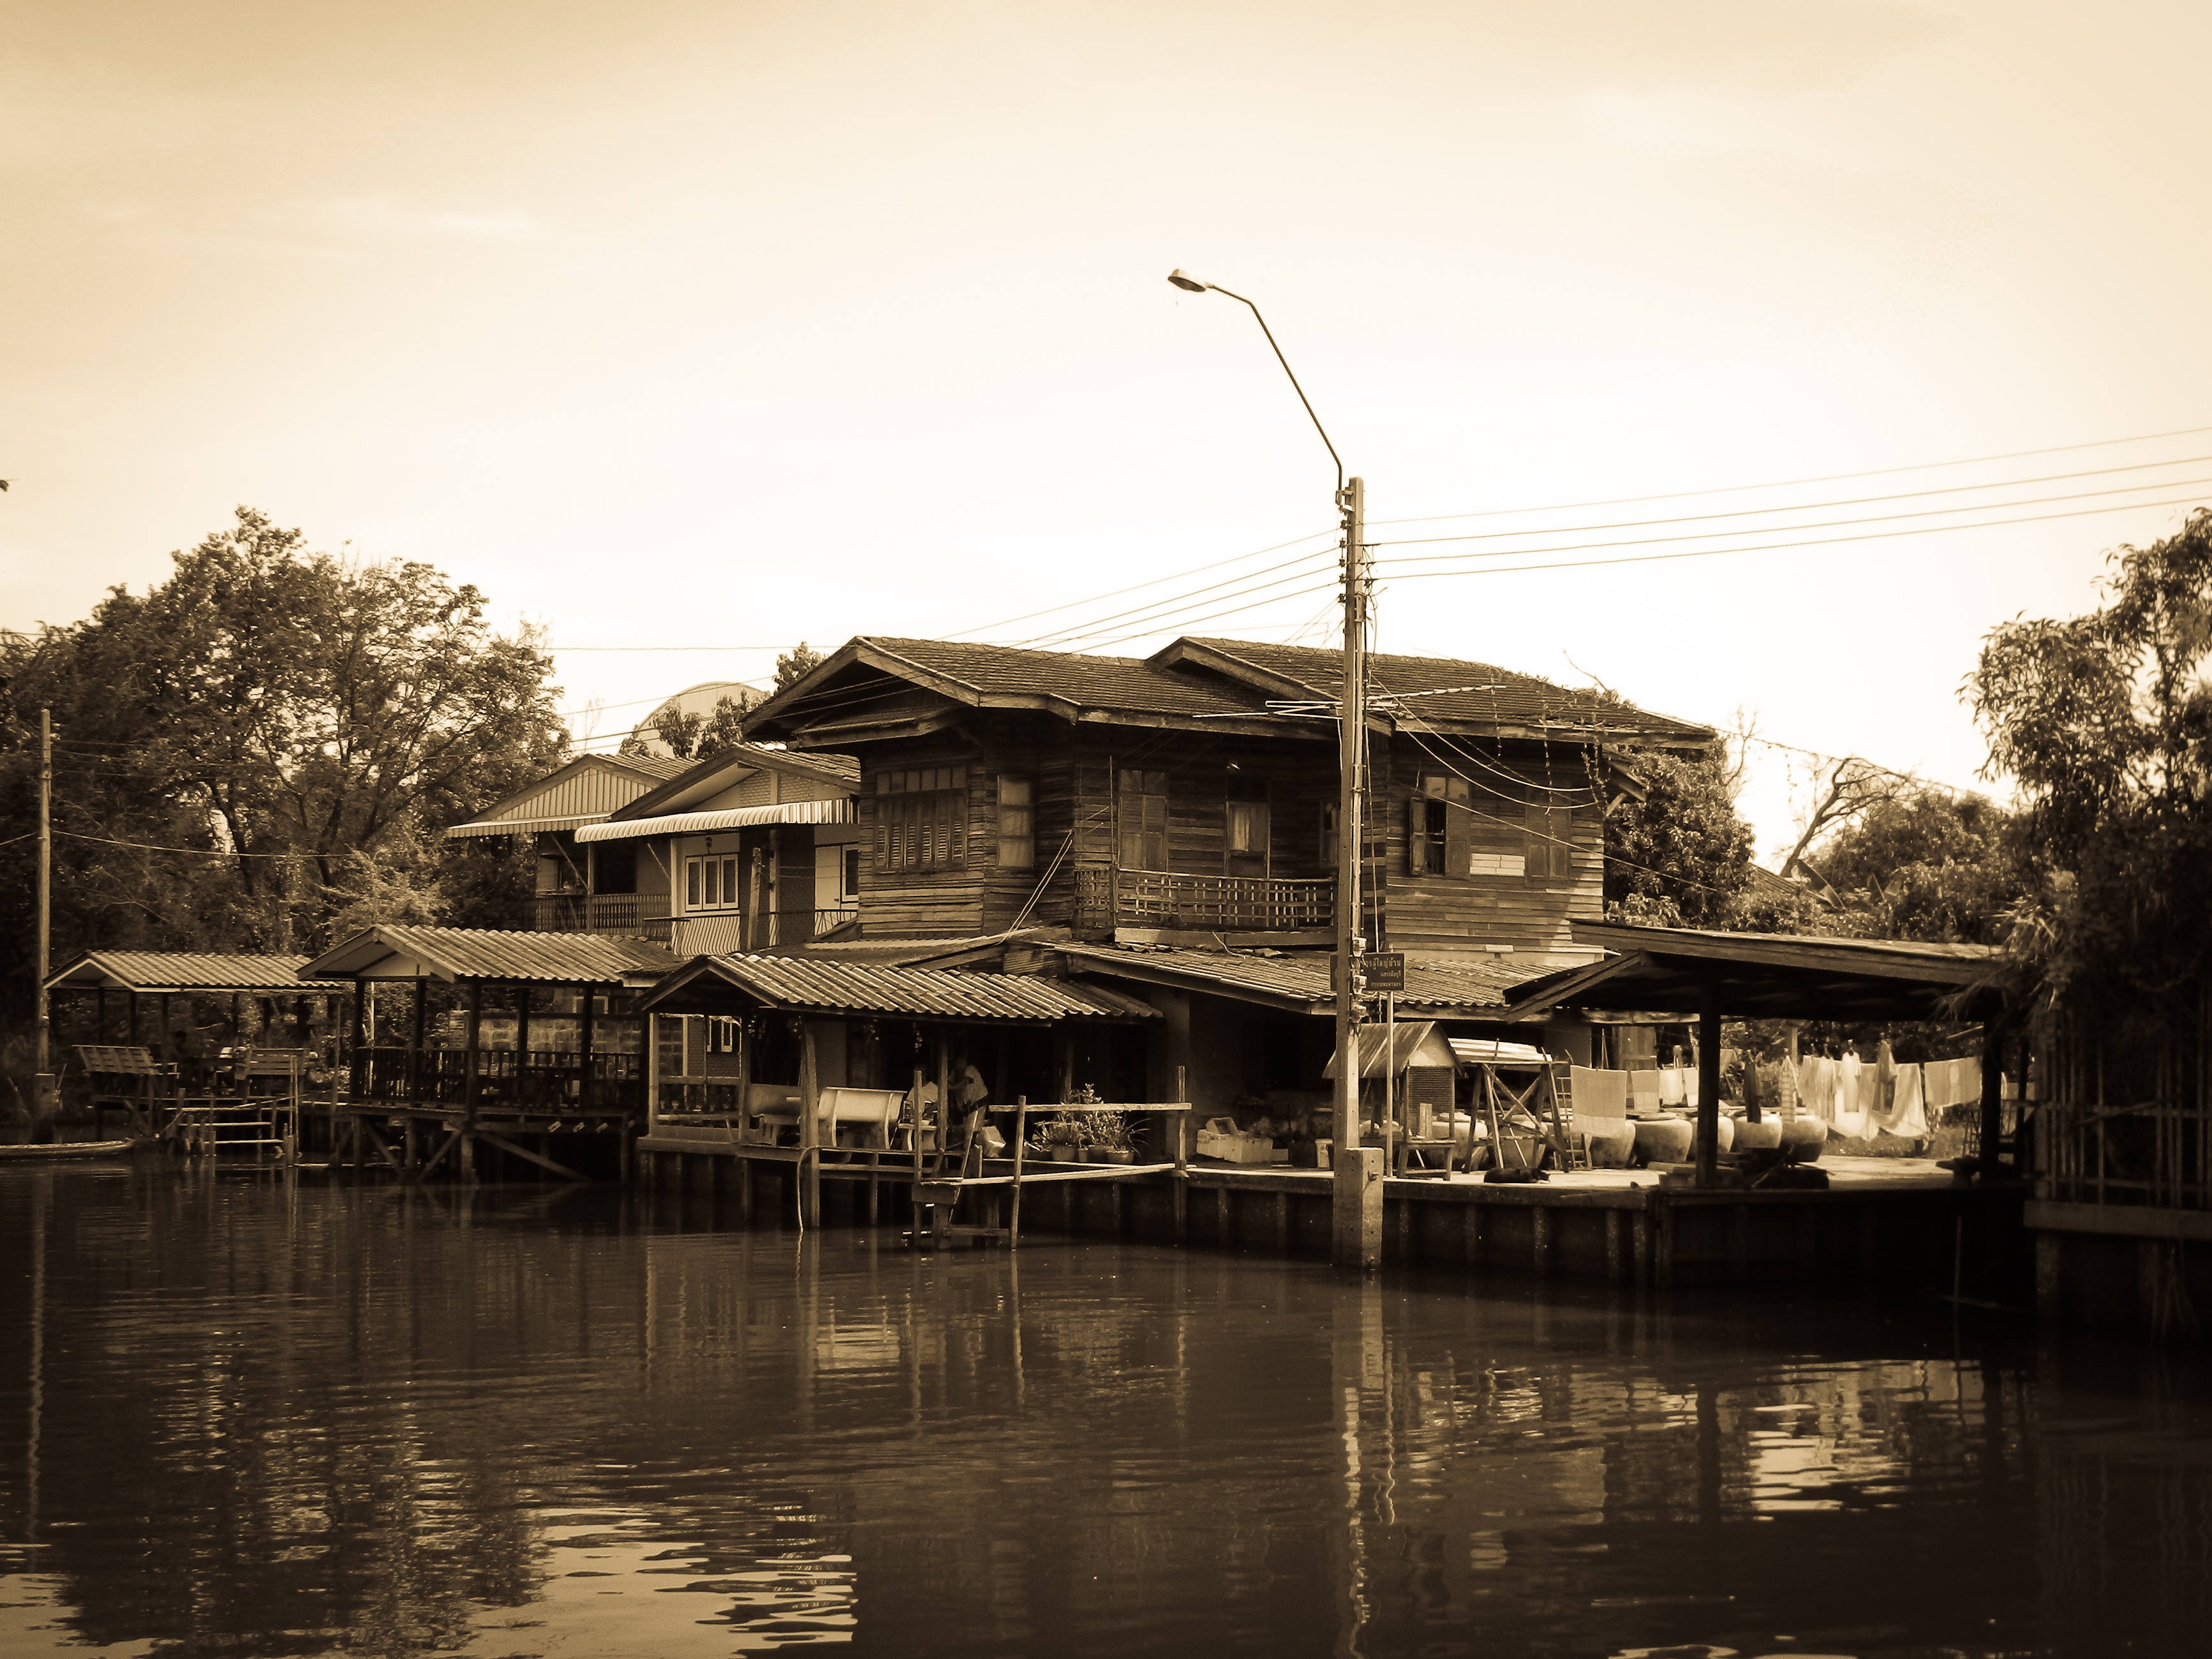
landscape, tree, nature, sky, sun, house, morning, town, old, evening, reflection, waterway, thailand, bangkok, rural area, nostalgic color